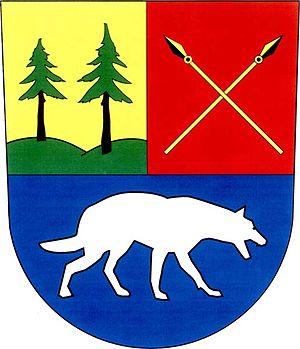
Pšovlky est une commune du district de Rakovník, dans la région de Bohême-Centrale, en République tchèque. Sa population s'élevait à 315 habitants en 2020.